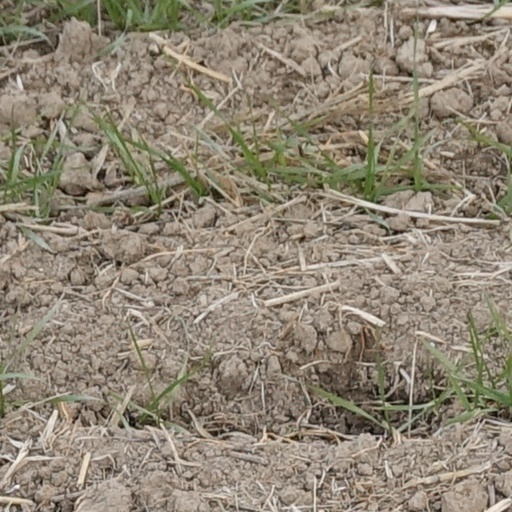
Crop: wheat